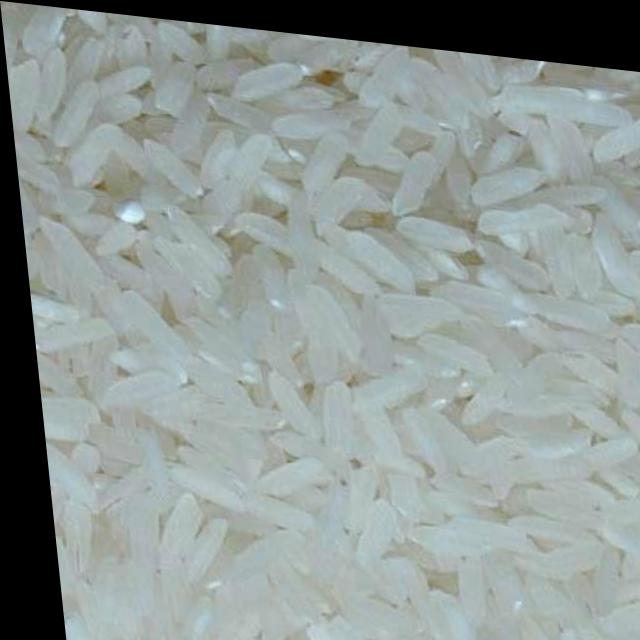
Dish: white_rice